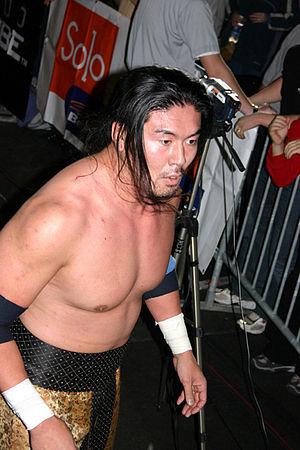
Kenzo Suzuki, est un catcheur japonais, connu pour son travail au sein de la New Japan Pro Wrestling, All Japan Pro Wrestling et à la World Wrestling Entertainment.